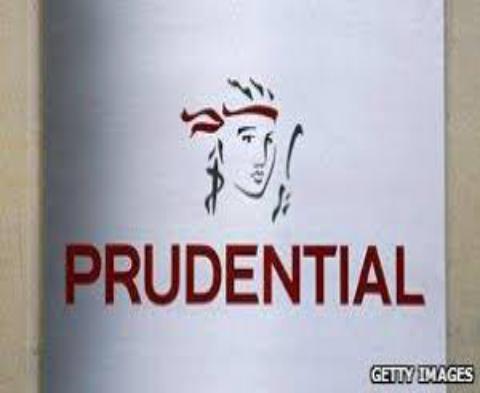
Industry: Others